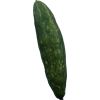
Label: Cucumber 3